National Concert Hall

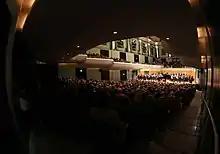
Main Auditorium

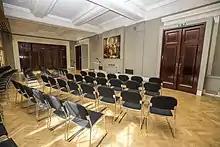
Kevin Barry Recital Room

The National Symphony Orchestra was founded in 1948 and is one of Ireland's principal classical music groups. It performs a broad programme of live performances, as well as education and mentoring initiatives. In July 2018, the Government agreed in principle that the RTÉ NSO should come under the remit of the National Concert Hall; this transition was completed in January 2022, as part of this change the NCH also took control of RTÉ Cór na nÓg, RTÉ Vanbrugh Quartet and RTÉ Philharmonic Choir.